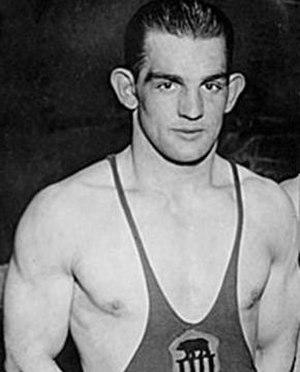
Ivar Valentin Johansson est un lutteur suédois, pratiquant la lutte libre et la lutte gréco-romaine.